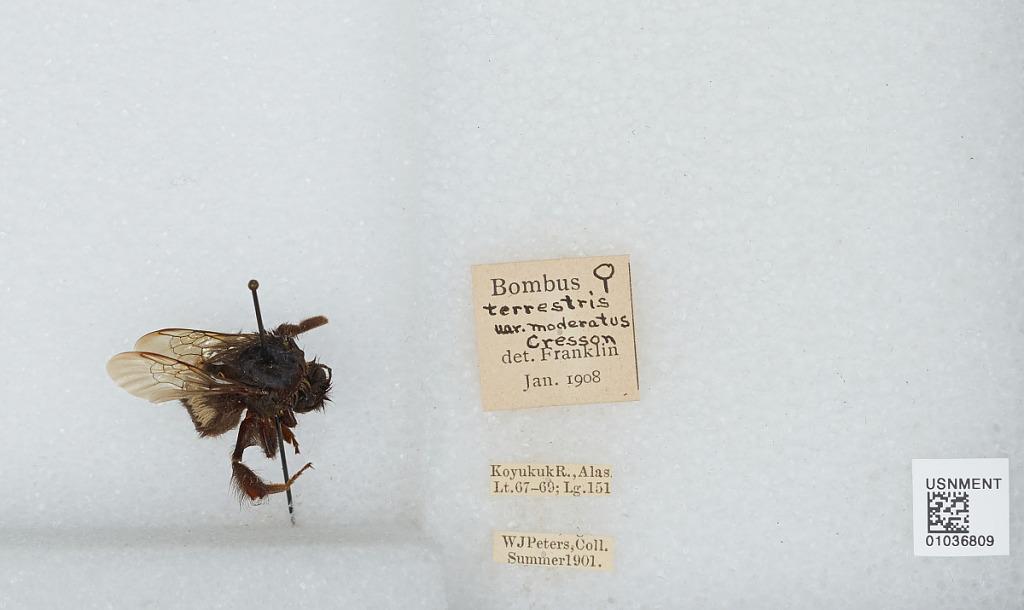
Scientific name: Bombus (Bombus) patagiatus Nylander
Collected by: W. Peters
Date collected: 1901--
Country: United States
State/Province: Alaska
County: Yukon-Koyukuk
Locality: Koyukuk River
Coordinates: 64.9233, -157.554
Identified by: Franklin